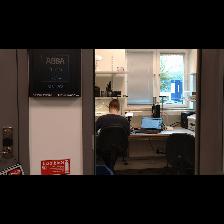
Label: Human